Northern front of the Russian invasion of Ukraine

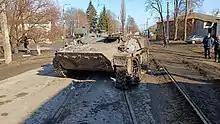
A Russian 9K114 Shturm destroyed in Konotop, 24–25 February

After securing a breakthrough at Ivankiv on 25 February, troops from the 41st Combined Arms Army, 31st Guards Air Assault Brigade, and the Chechen 141st Motorized Regiment advanced to the nearby town of Hostomel on the same day. Hostomel was defended by elements of the 79th Air Assault Brigade and the 3rd Special Purpose (Spetsnaz) Regiment, along with civilian militias. Members of the Chechen 141st Regiment approached the town and began preparations for the assassination of Ukrainian president Volodymyr Zelenskyy.